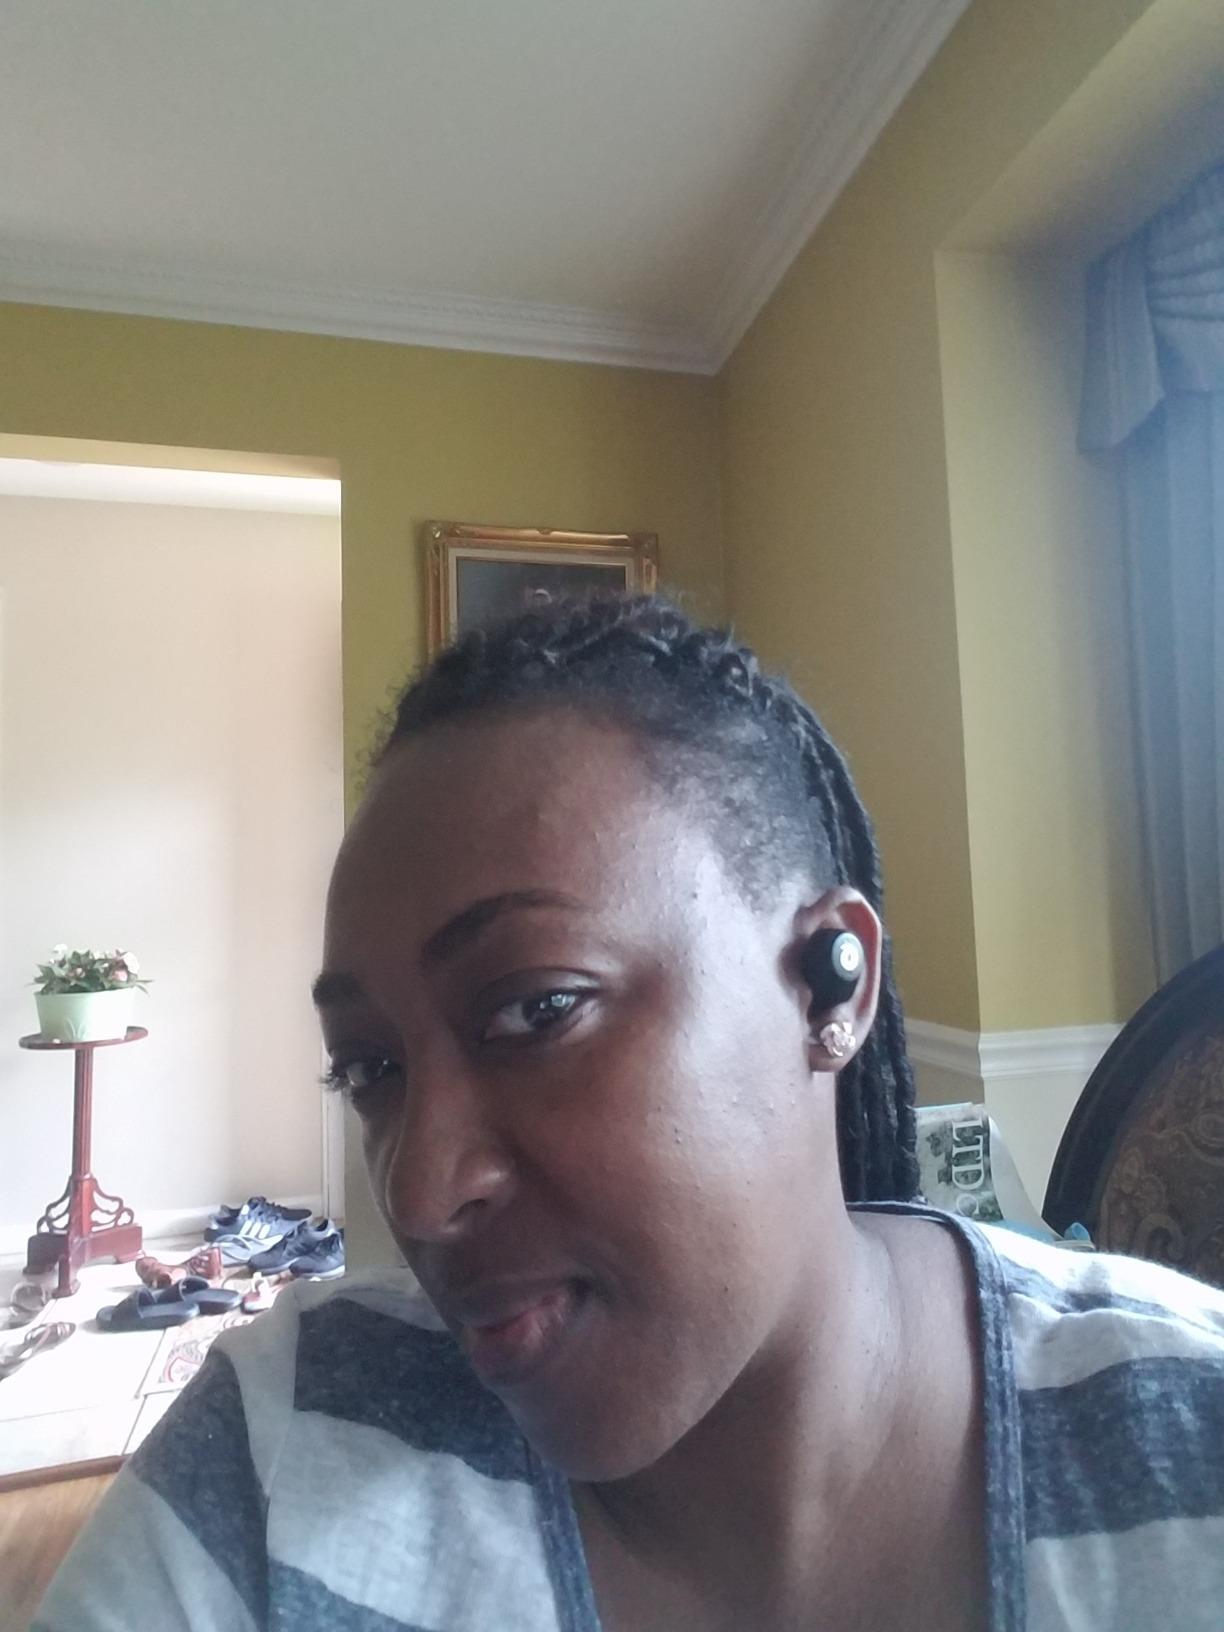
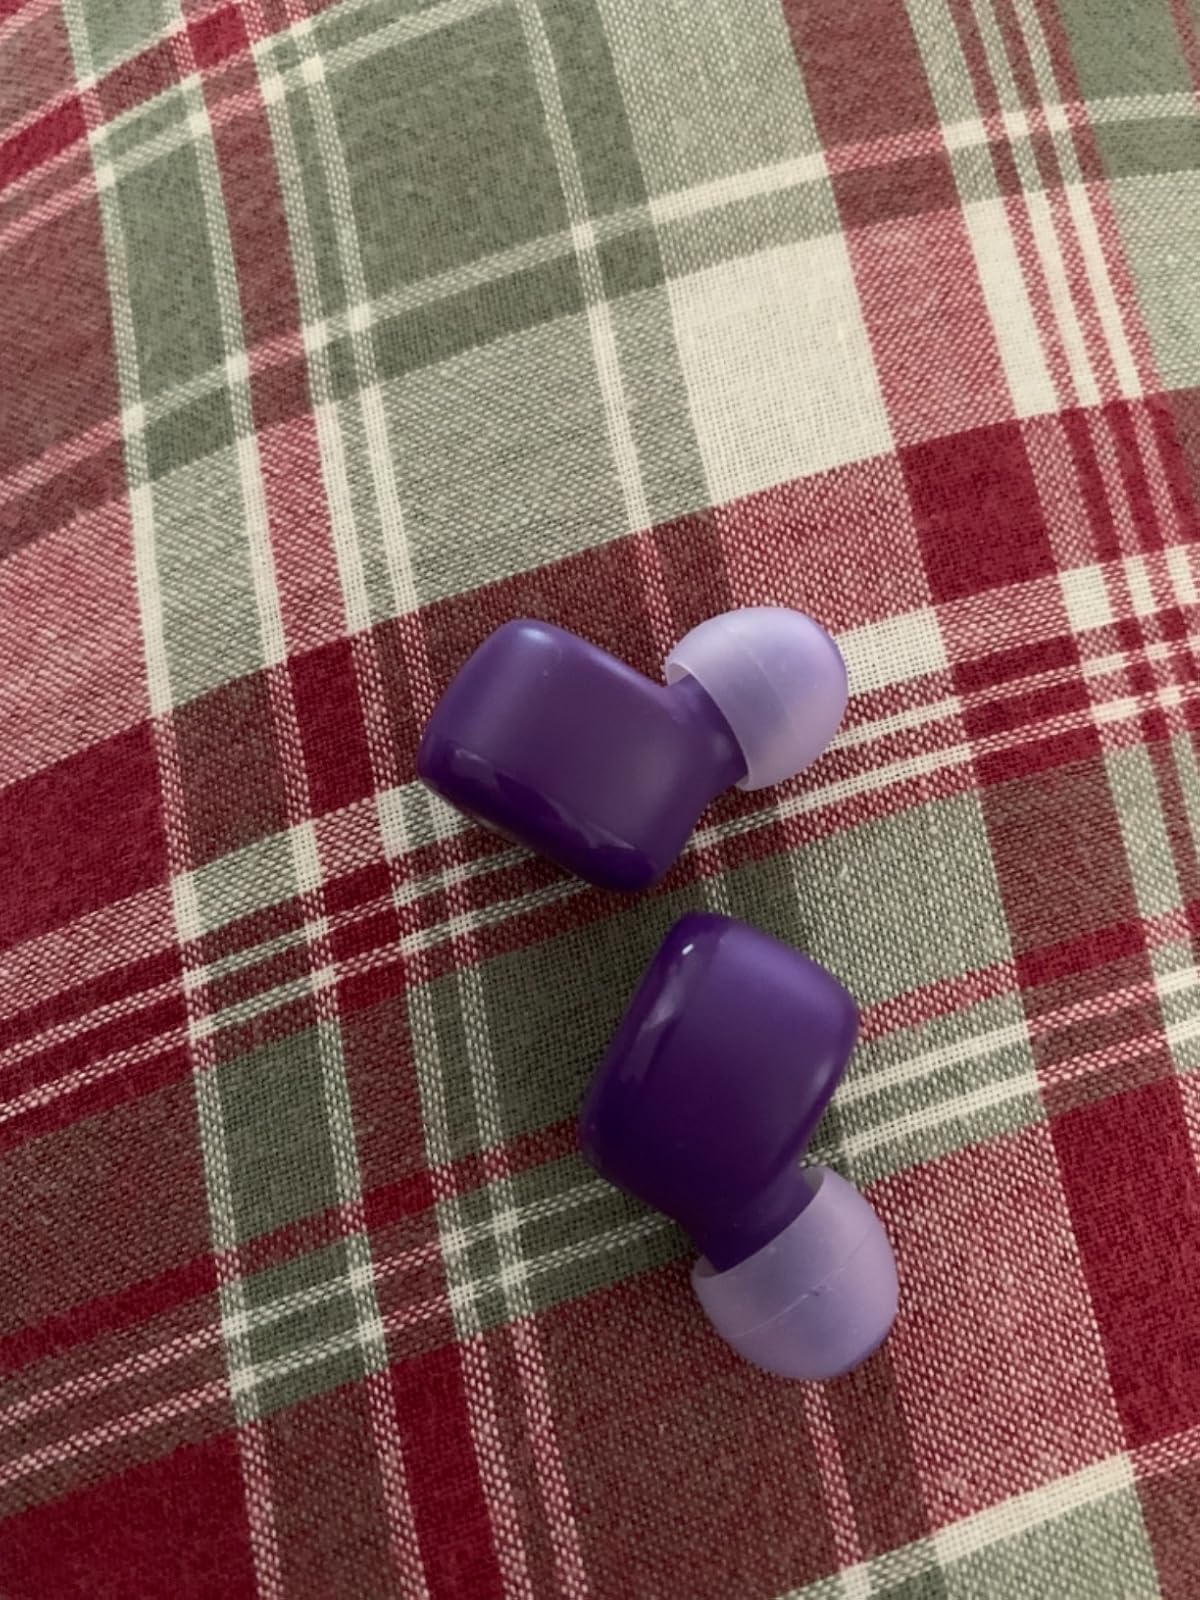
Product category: earbuds
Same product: no